Snillfjord Municipality

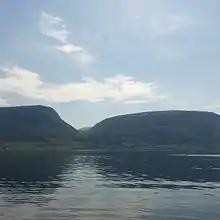
Vennastranda in Snillfjord Municipality

The municipality of Snillfjord was located south of the Trondheimsleia and east of the Hemnfjorden. The Åstfjorden and Snillfjorden flowed east from the Hemnfjorden into the municipality. The lake Våvatnet was located on the border with Orkdal Municipality in the southeast. The island of Hemnskjela lies in the Trondheimsleia in the north, and it is the southern entrance to the Hitra Tunnel. The highest point in the municipality was the tall mountain Gråurda.